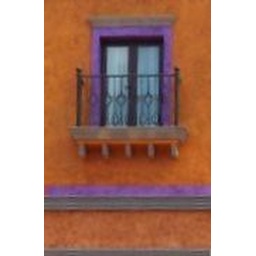
Orange house by the beach window detail